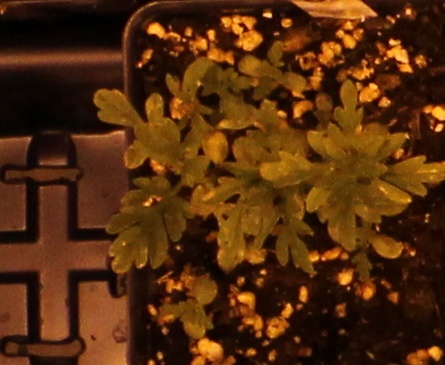
Label: Ragweed